Amor L. Sims

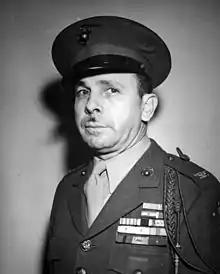
Colonel Amor LeRoy Sims, USMC

Amor LeRoy Sims (May 29, 1896 – November 30, 1978) was a highly decorated officer of the United States Marine Corps with the rank of brigadier general, who is most noted as commanding officer of 7th Marine Regiment during World War II. He also served as chief of the Norfolk Police Department from 1949 to 1952.